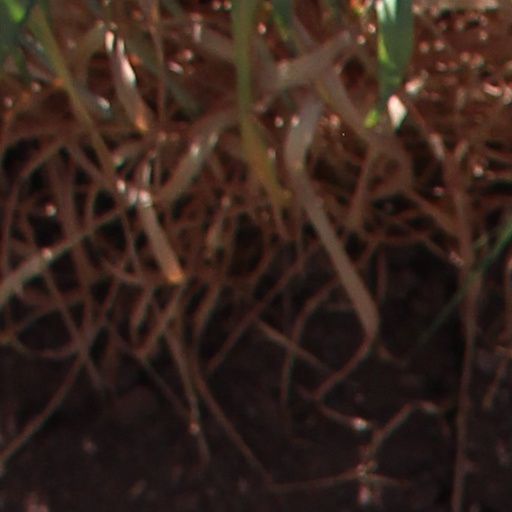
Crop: wheat